Mumirwa natural region

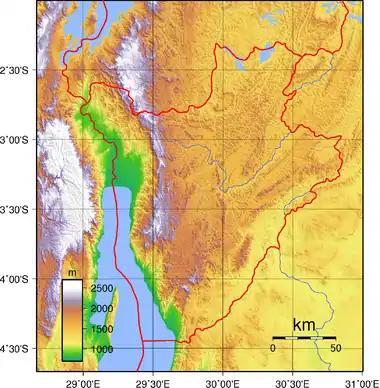
Topography of Burundi. Mumirwa region to the west of the high ridge that stretches down the country

The Mumirwa region is a natural region of Burundi.